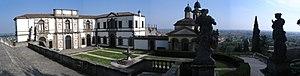
Monselice est une commune italienne de la province de Padoue dans la région Vénétie en Italie.
La famille Duodo est une famille patricienne de Venise de longue date où elle se fut établie dans la paroisse de Santa Maria Zobenigo. Leurs origines ne sont pas claires : ce serait l'Esclavonie, la Morée ou l'Allemagne. Elle donna dès le XIᵉ siècle des Commandants aux armées et des procurateur de Saint-Marc. ils furent inclus à la noblesse lors de la clôture du Maggior Consiglio.